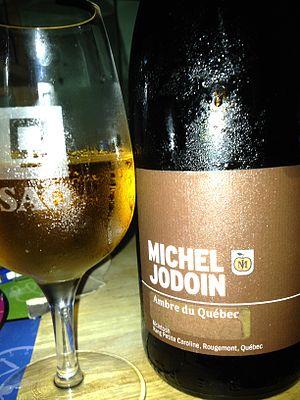
Le cidre québécois est produit de façon artisanale dans les régions pomicoles de la Montérégie, des Cantons-de-l'Est, de Chaudière-Appalaches, des Laurentides, de Lanaudière, de Charlevoix et de Québec. Le renouveau du cidre est un phénomène relativement récent, la Régie des alcools, des courses et des jeux du Québec ne délivrant les premiers permis de fabrication artisanale du cidre qu'en 1988. En 2008, quelque quarante cidriculteurs artisans confectionnaient plus d'une centaine de produits alcoolisés à base de pommes.